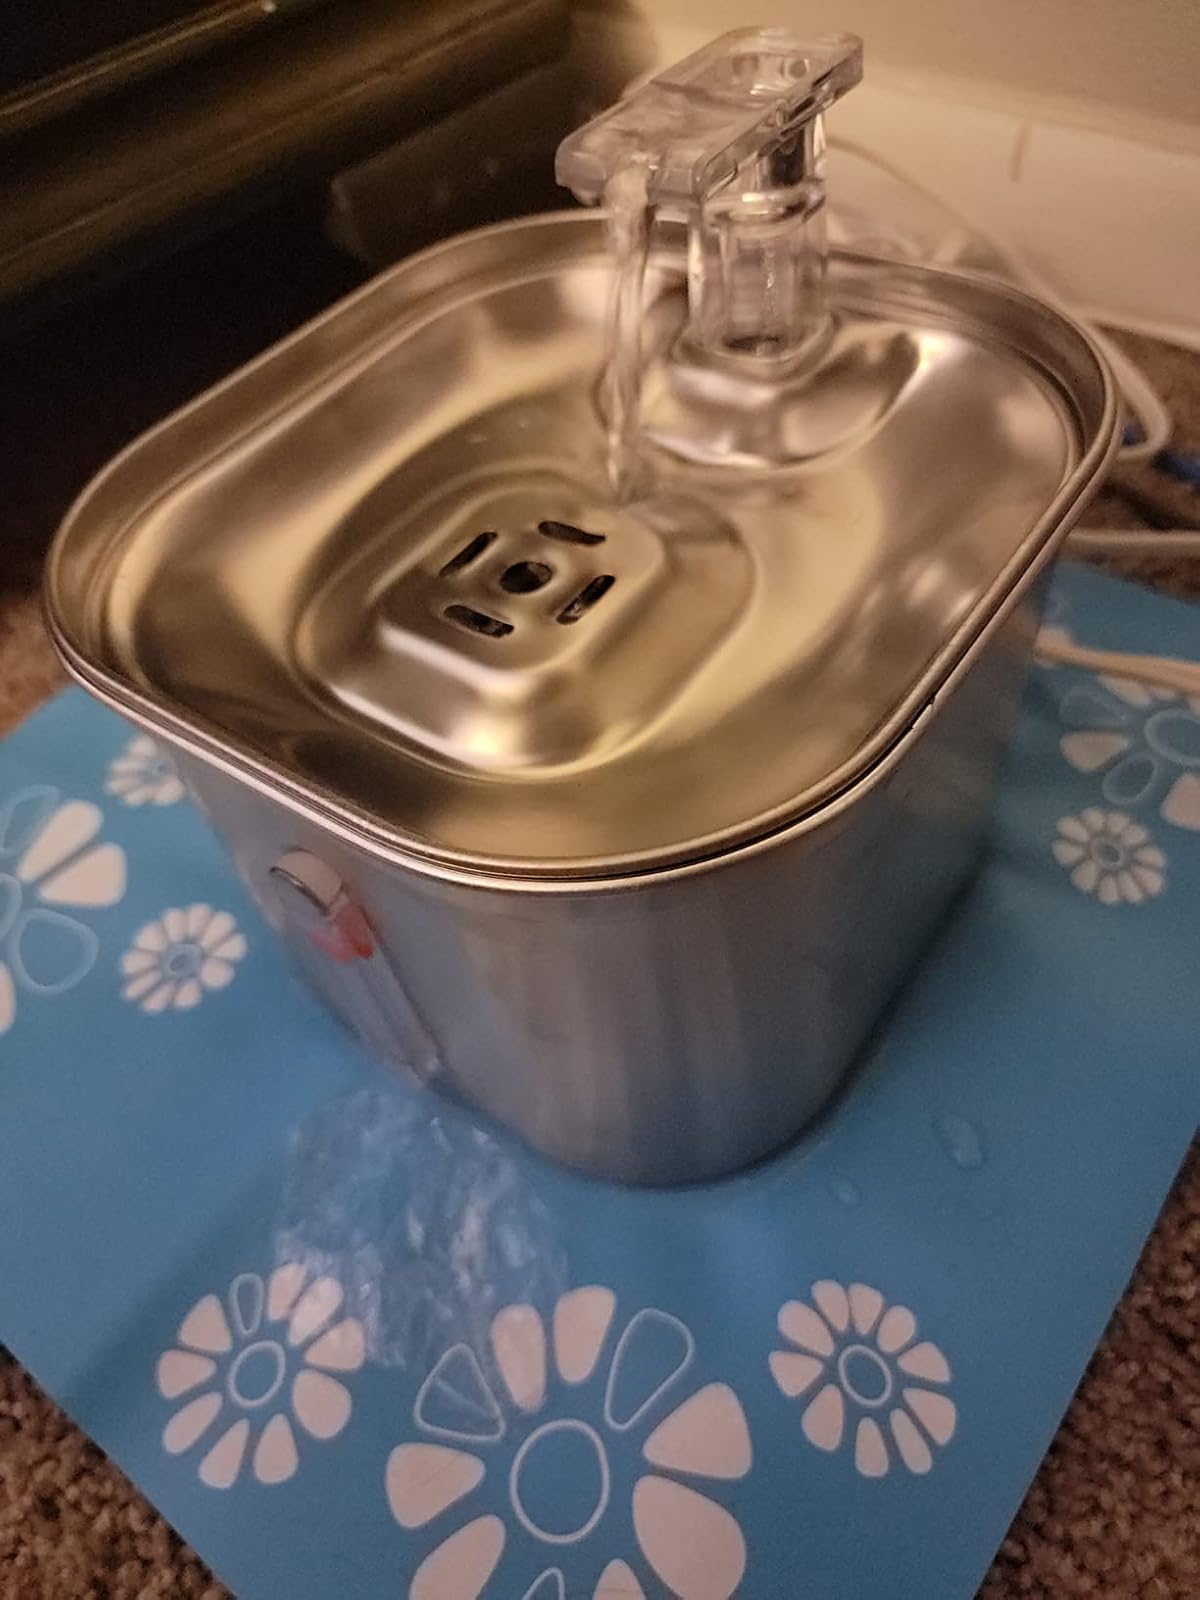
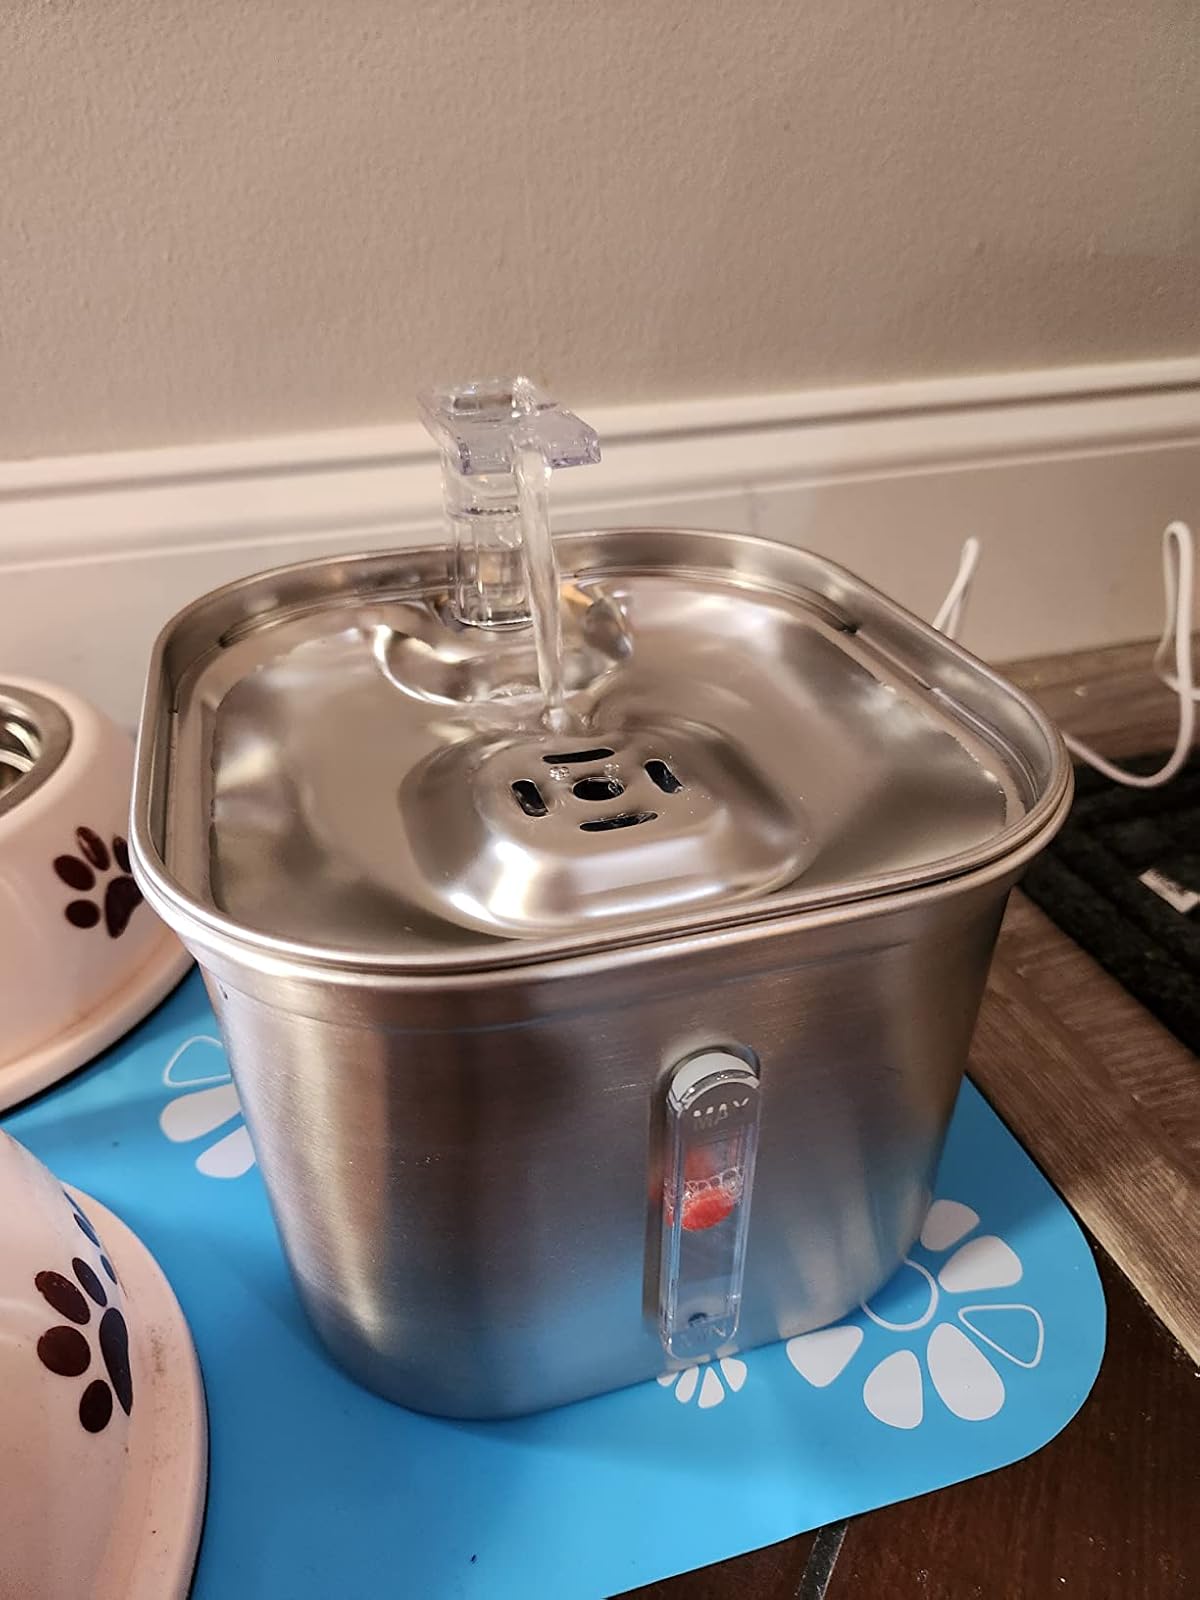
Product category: items_bowl
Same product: yes